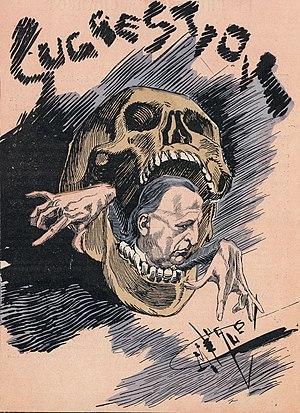
Auguste-Henri Jacob, dit le zouave Jacob, né le 6 mars 1828 à Saint-Martin-des-Champs et mort le 23 octobre 1913 à Paris, est un guérisseur français célèbre à Paris sous le Second Empire.